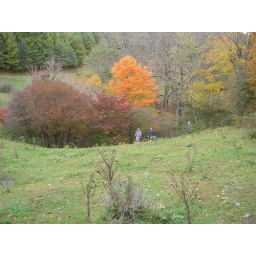
trees in the sink hole